Hsinchu

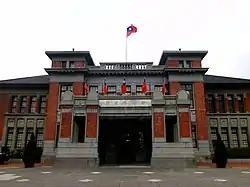
Hsinchu City Government

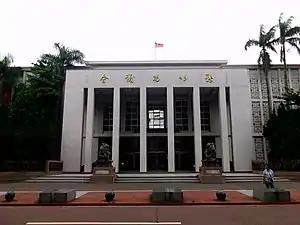
Hsinchu City Council

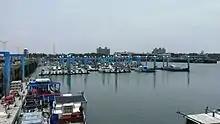
Hsinchu Fish Harbor

Hsinchu City is administered as a city. North District is the seat of Hsinchu City which houses the Hsinchu City Government and Hsinchu City Council. The incumbent acting Mayor is Andy Chiu of the Taiwan People's Party.